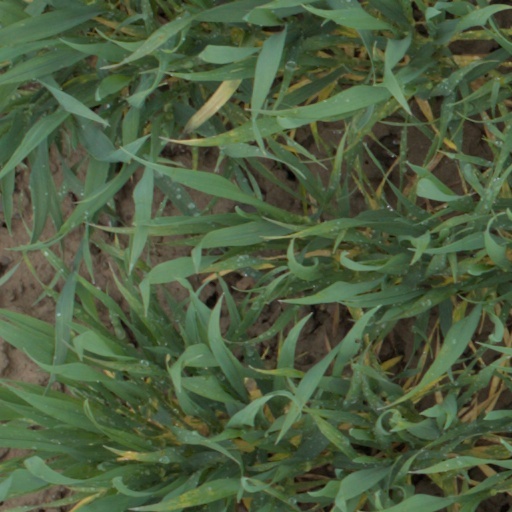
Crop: wheat